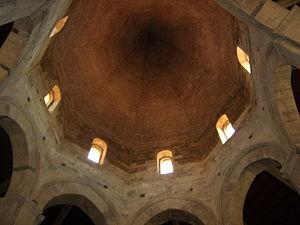
Le baptistère Saint-Jean de Pise s’élève face à la façade ouest de la cathédrale de Pise, sur la piazza del Duomo, proche du Camposanto et du campanile. Sa base est de style roman d’influences pisane et lombarde puis gothique à partir du second étage. C’est un exemple du passage du style roman au style gothique.
Diotisalvi ou Deotisalvi est le nom donné à un architecte italien actif à Pise au XIIᵉ siècle.